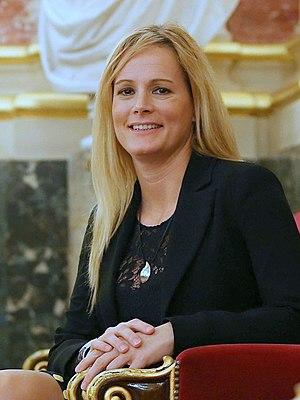
Zaida Cantera de Castro, née le 6 juin 1977, est une militaire et femme politique espagnole membre du Parti socialiste ouvrier espagnol.